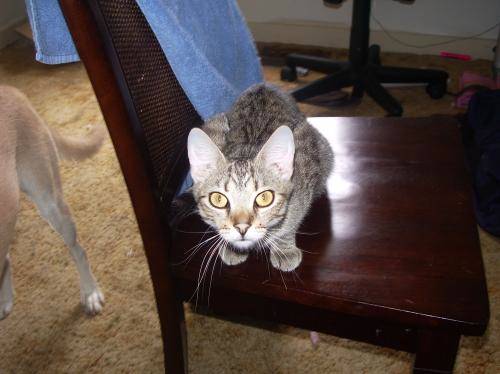
Label: cat